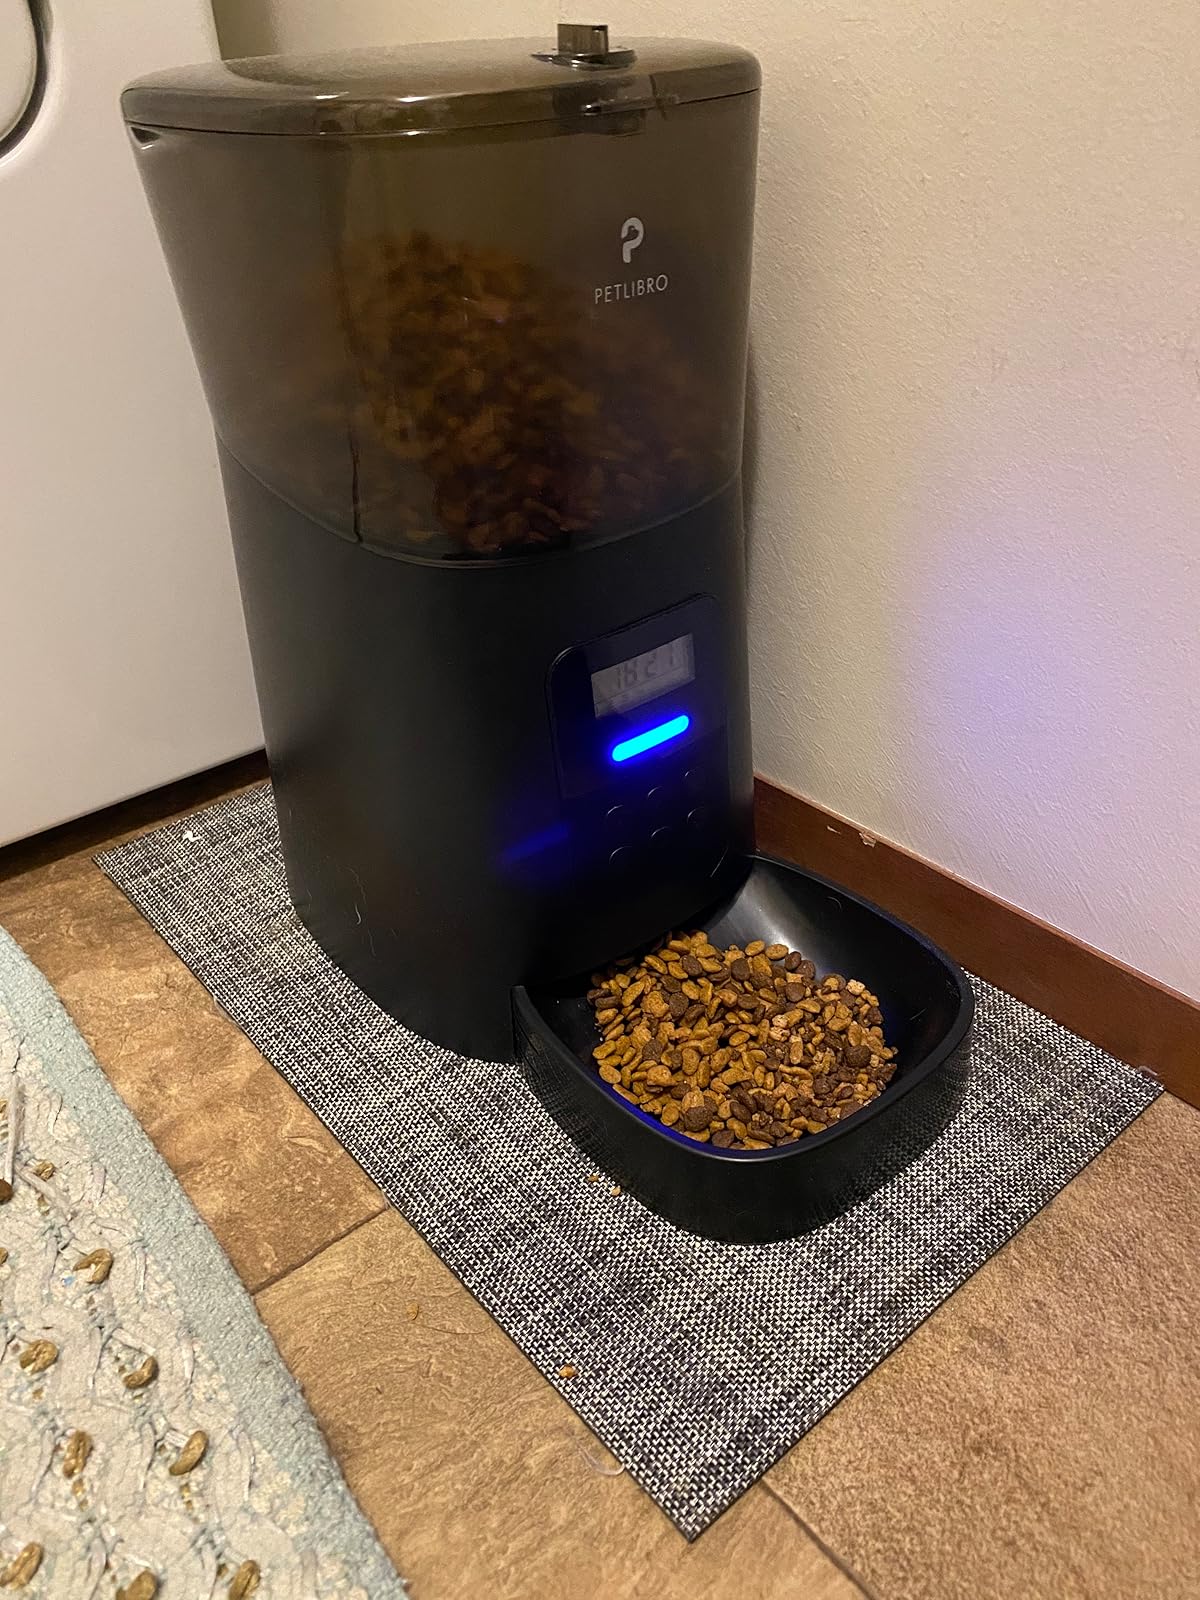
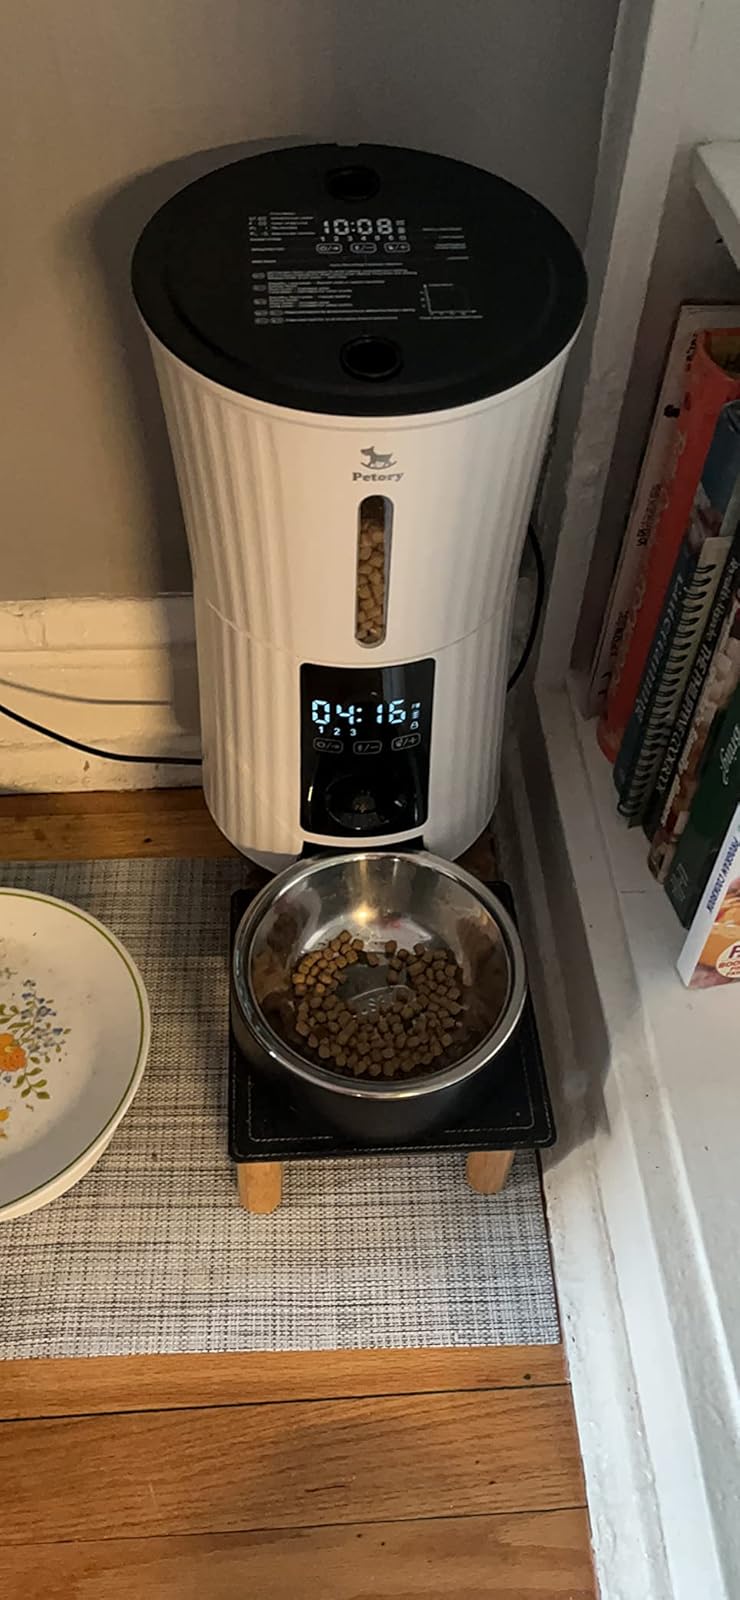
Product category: items_feeder
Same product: no